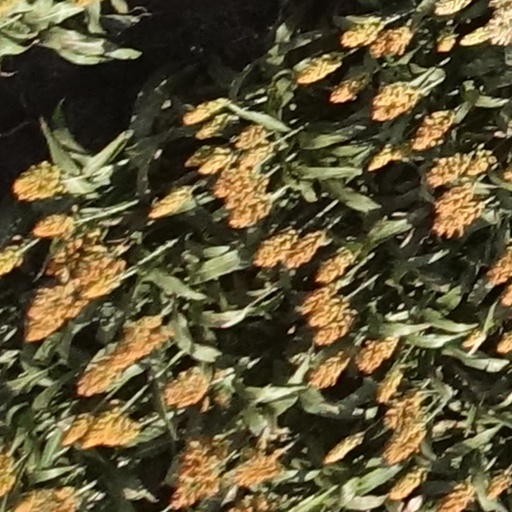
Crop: sorghum